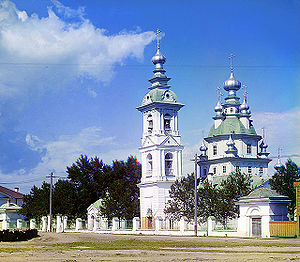
Petrosavodsk / Historie
En kirke i Petrosavodsk, fra ca. 1912 af Prokudin-Gorsky
Petrosavodsk er hovedstaden i Republikken Karelija i den russiske føderation. Byen har 278.551 indbyggere og strækker sig over 27 km langs den vestlige bred af Onegasøen. Byen betjenes af Besovets Airport.